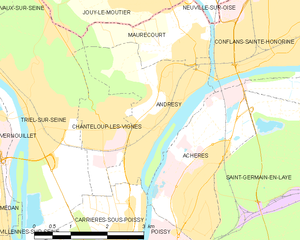
Carte des communes françaises Andrésy